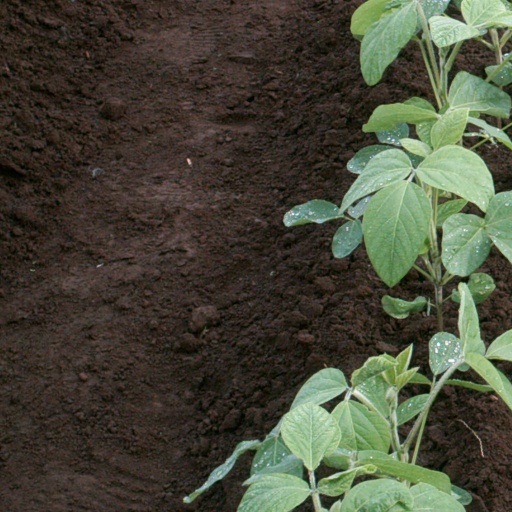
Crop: soybean